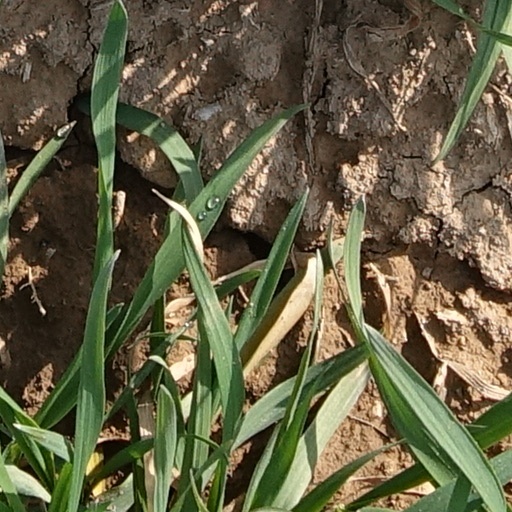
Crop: wheat